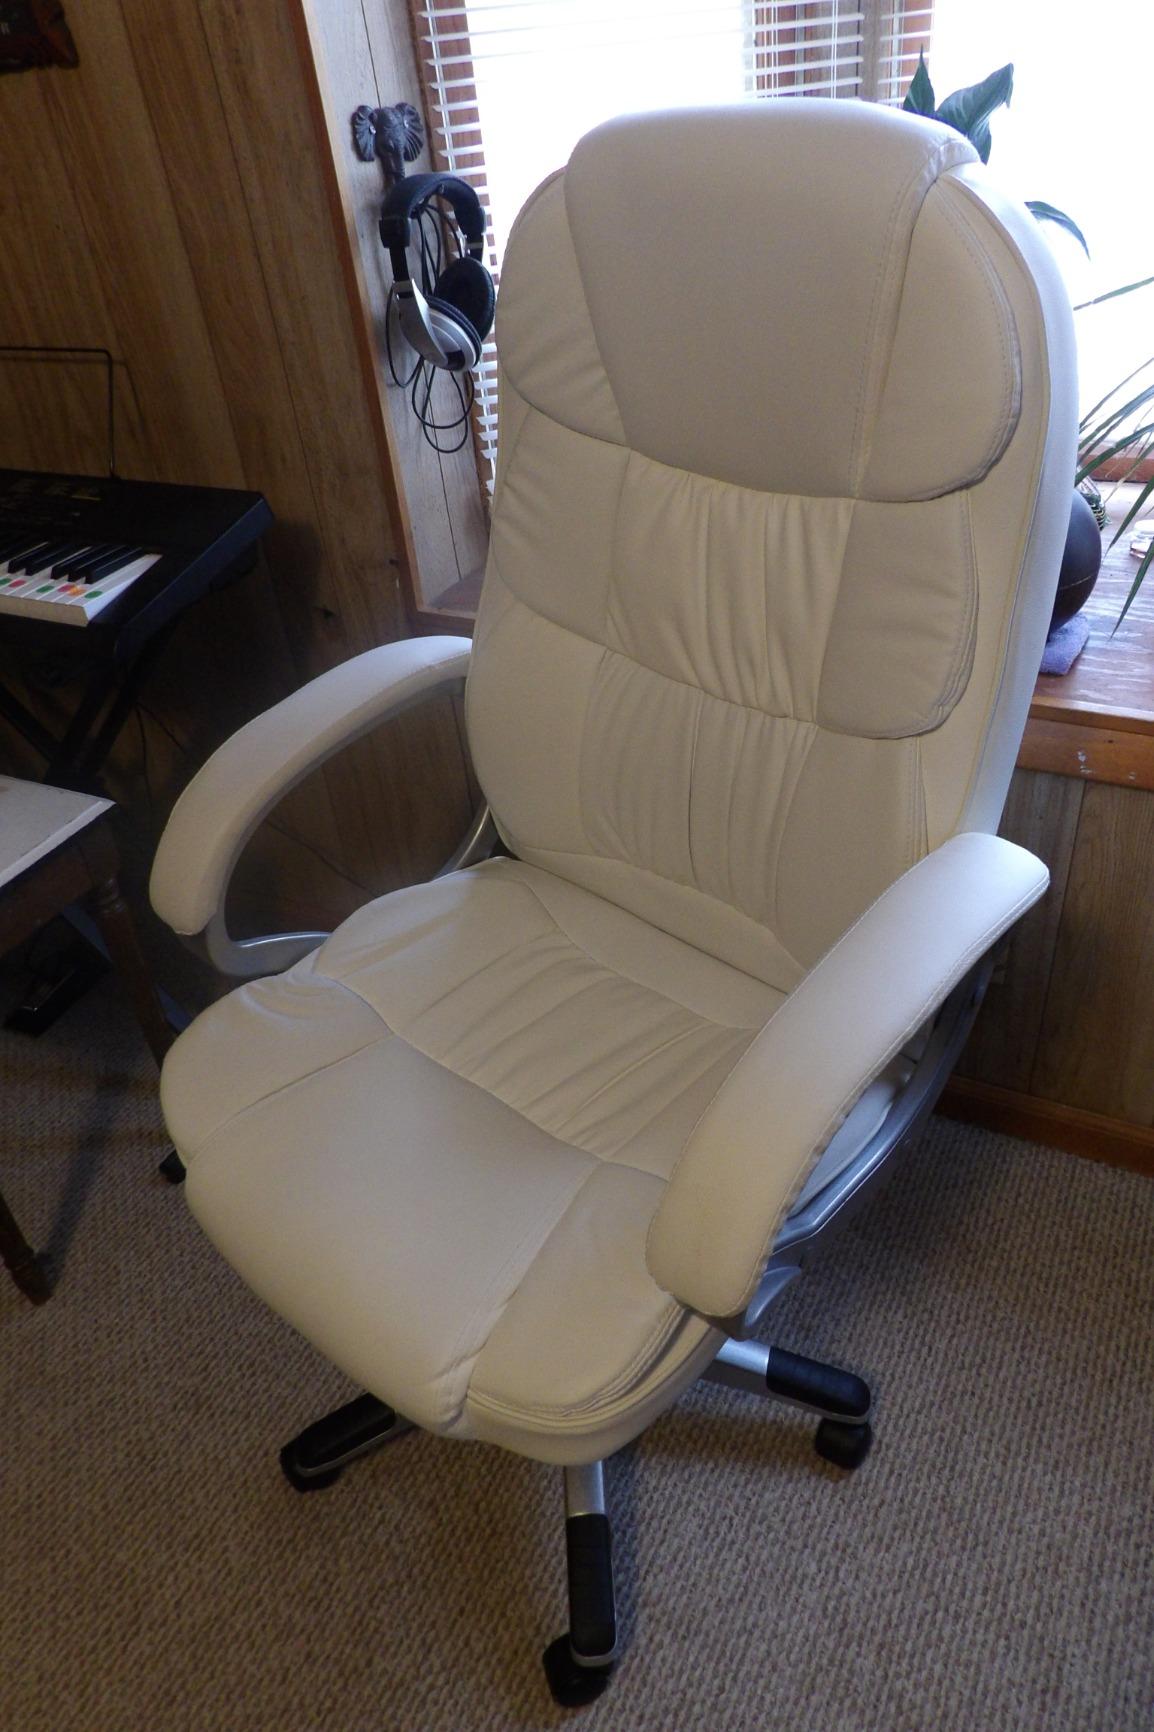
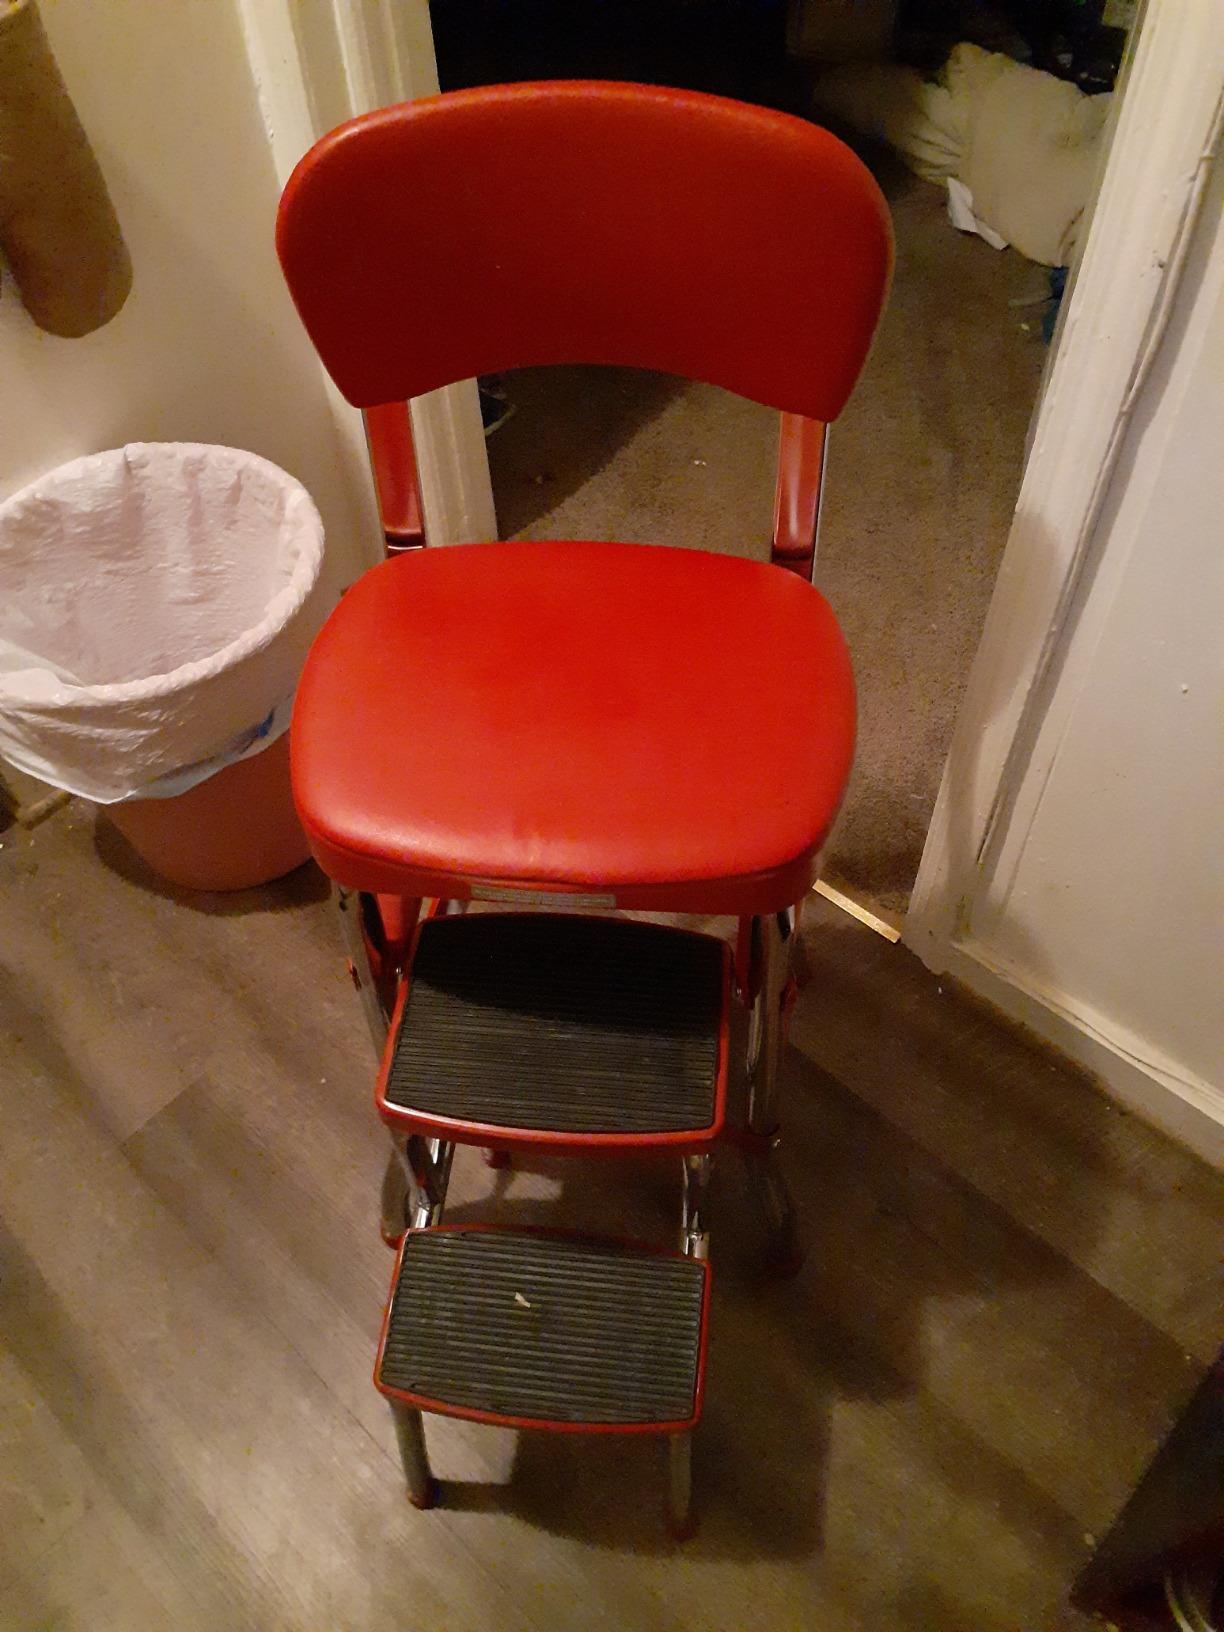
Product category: items_chair
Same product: no